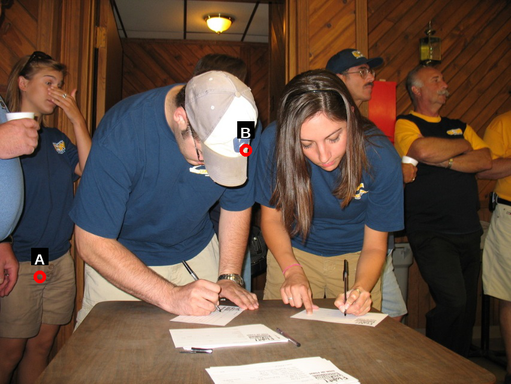
Question: Two points are circled on the image, labeled by A and B beside each circle. Which point is closer to the camera?
Select from the following choices.
(A) A is closer
(B) B is closer
Answer: B